Zhengma method

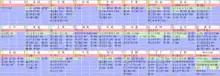
The key mappings for the Zhengma Input Method

The Zhengma Input Method (Simplified Chinese: 郑码输入法, Traditional Chinese: 鄭碼輸入法) (also referred to as Zheng code method) is a Chinese language input method. The primary goal of Zhengma design is compatibility with different types of characters (ability to input both simplified Chinese and traditional Chinese), scalability (it works well with extremely large sets of ideographs) and ease of use, especially for people who are experienced with how ideographs are formed. For these reasons this input method is used more by scholars of the Chinese language or people who need to use both traditional and simplified Chinese. This input method is one of two stroke-based input method that are included with Microsoft Windows. (The other stroke-based method is Cangjie which can also generate both simplified and traditional characters and which is extensively taught and used in Taiwan and Hong Kong.)